List of leading Thoroughbred racehorses

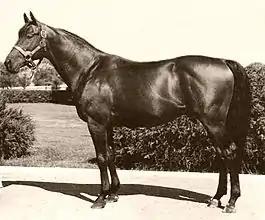
Citation, the first racehorse to win one million dollars

The following horses have earned over $10 million in prize money. Most of them raced (at least in part) in Japan, Hong Kong, Australia and/or Dubai due to large purse sizes. Where applicable, the conversion to US$ was made at the time the horse raced so does not reflect current exchange rates. Different methodologies for currency conversions may result in slightly different rankings. This list may not reflect recent results